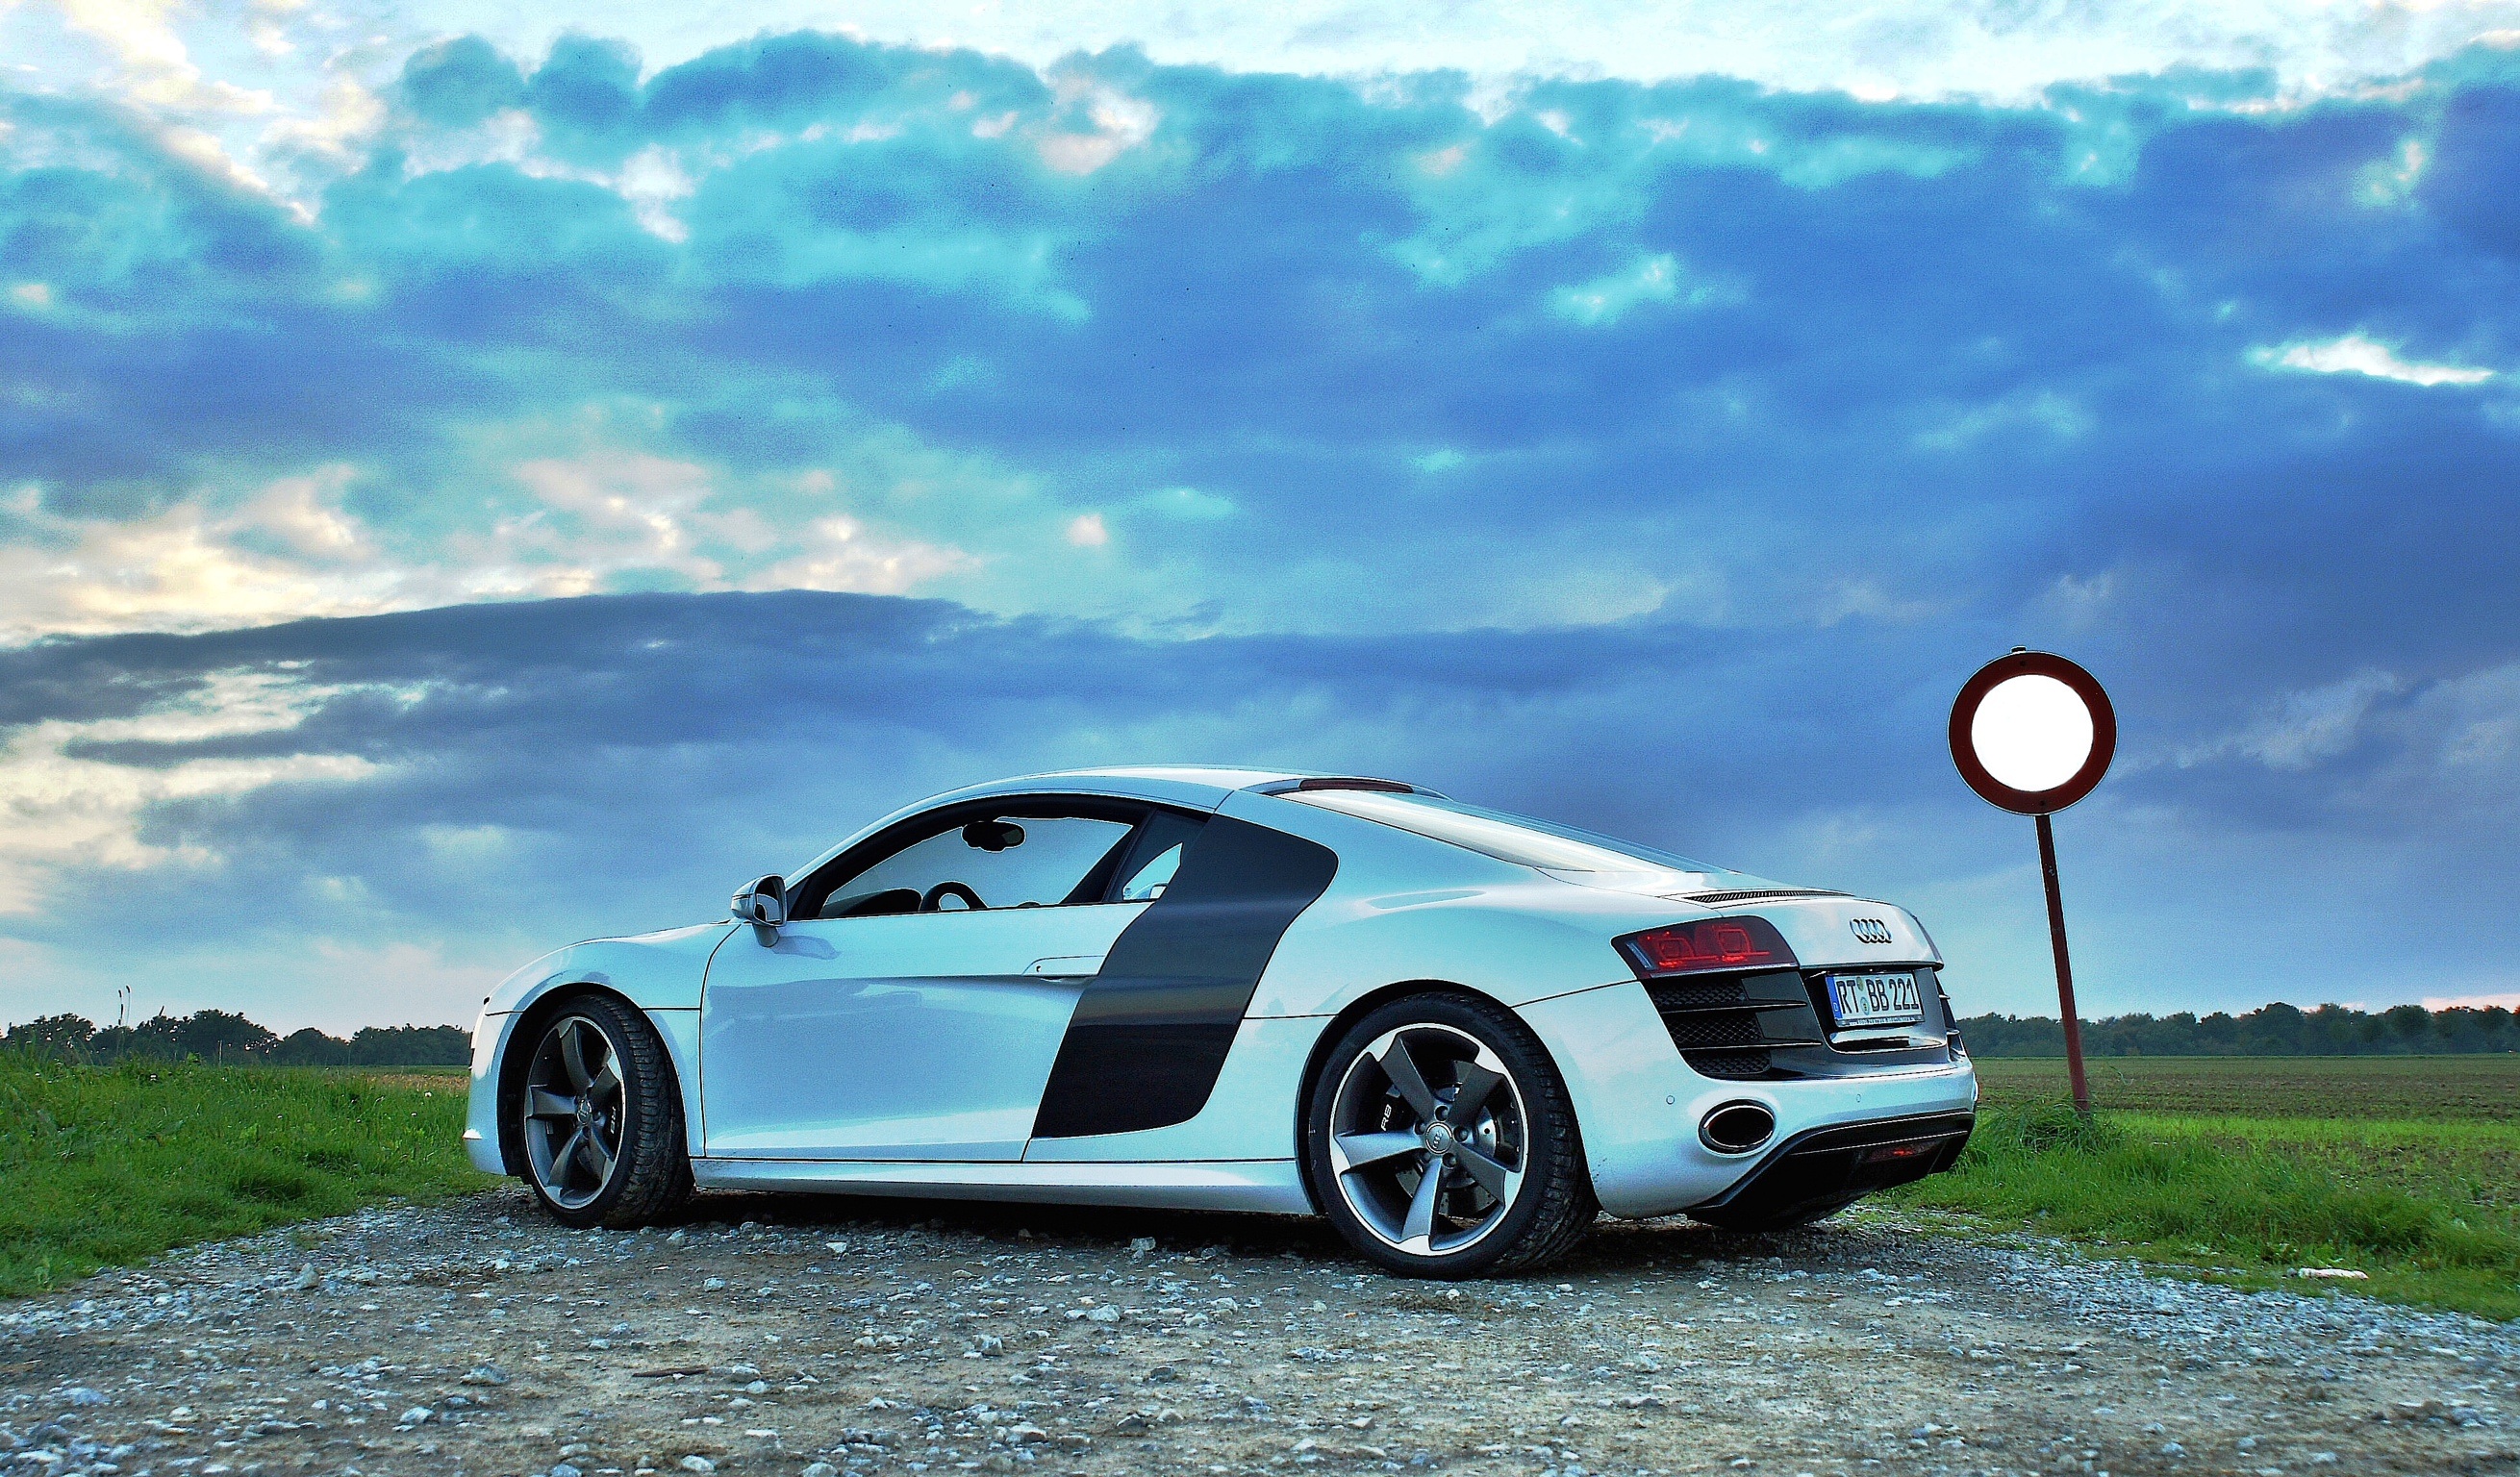
landscape, road, sport, car, wheel, summer, vehicle, storm, auto, sports car, supercar, clouds, background, thunderstorm, audi, coupe, pkw, forward, super sports car, concept car, r8, v10, land vehicle, audi r8, marlene, super sport, automobile make, automotive design, luxury vehicle, executive car